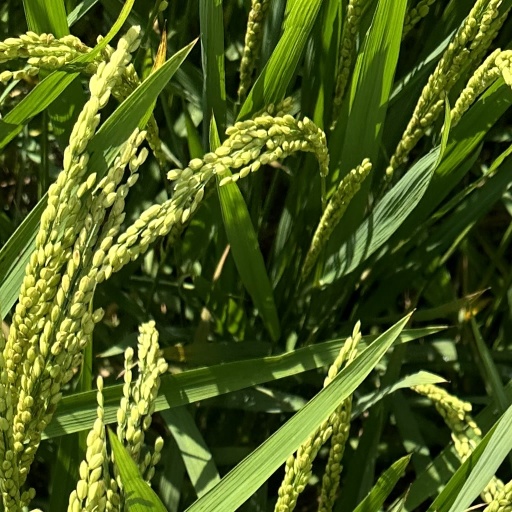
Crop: rice